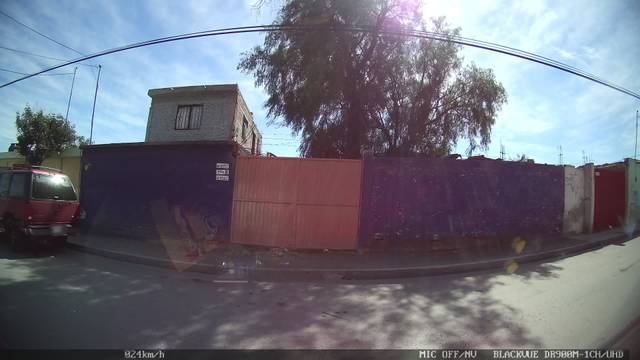
Region: Mexico
Coordinates: 25.416, -101.03